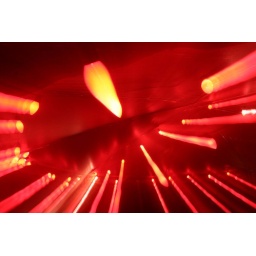
Lights hanging in the screen house on my patio.